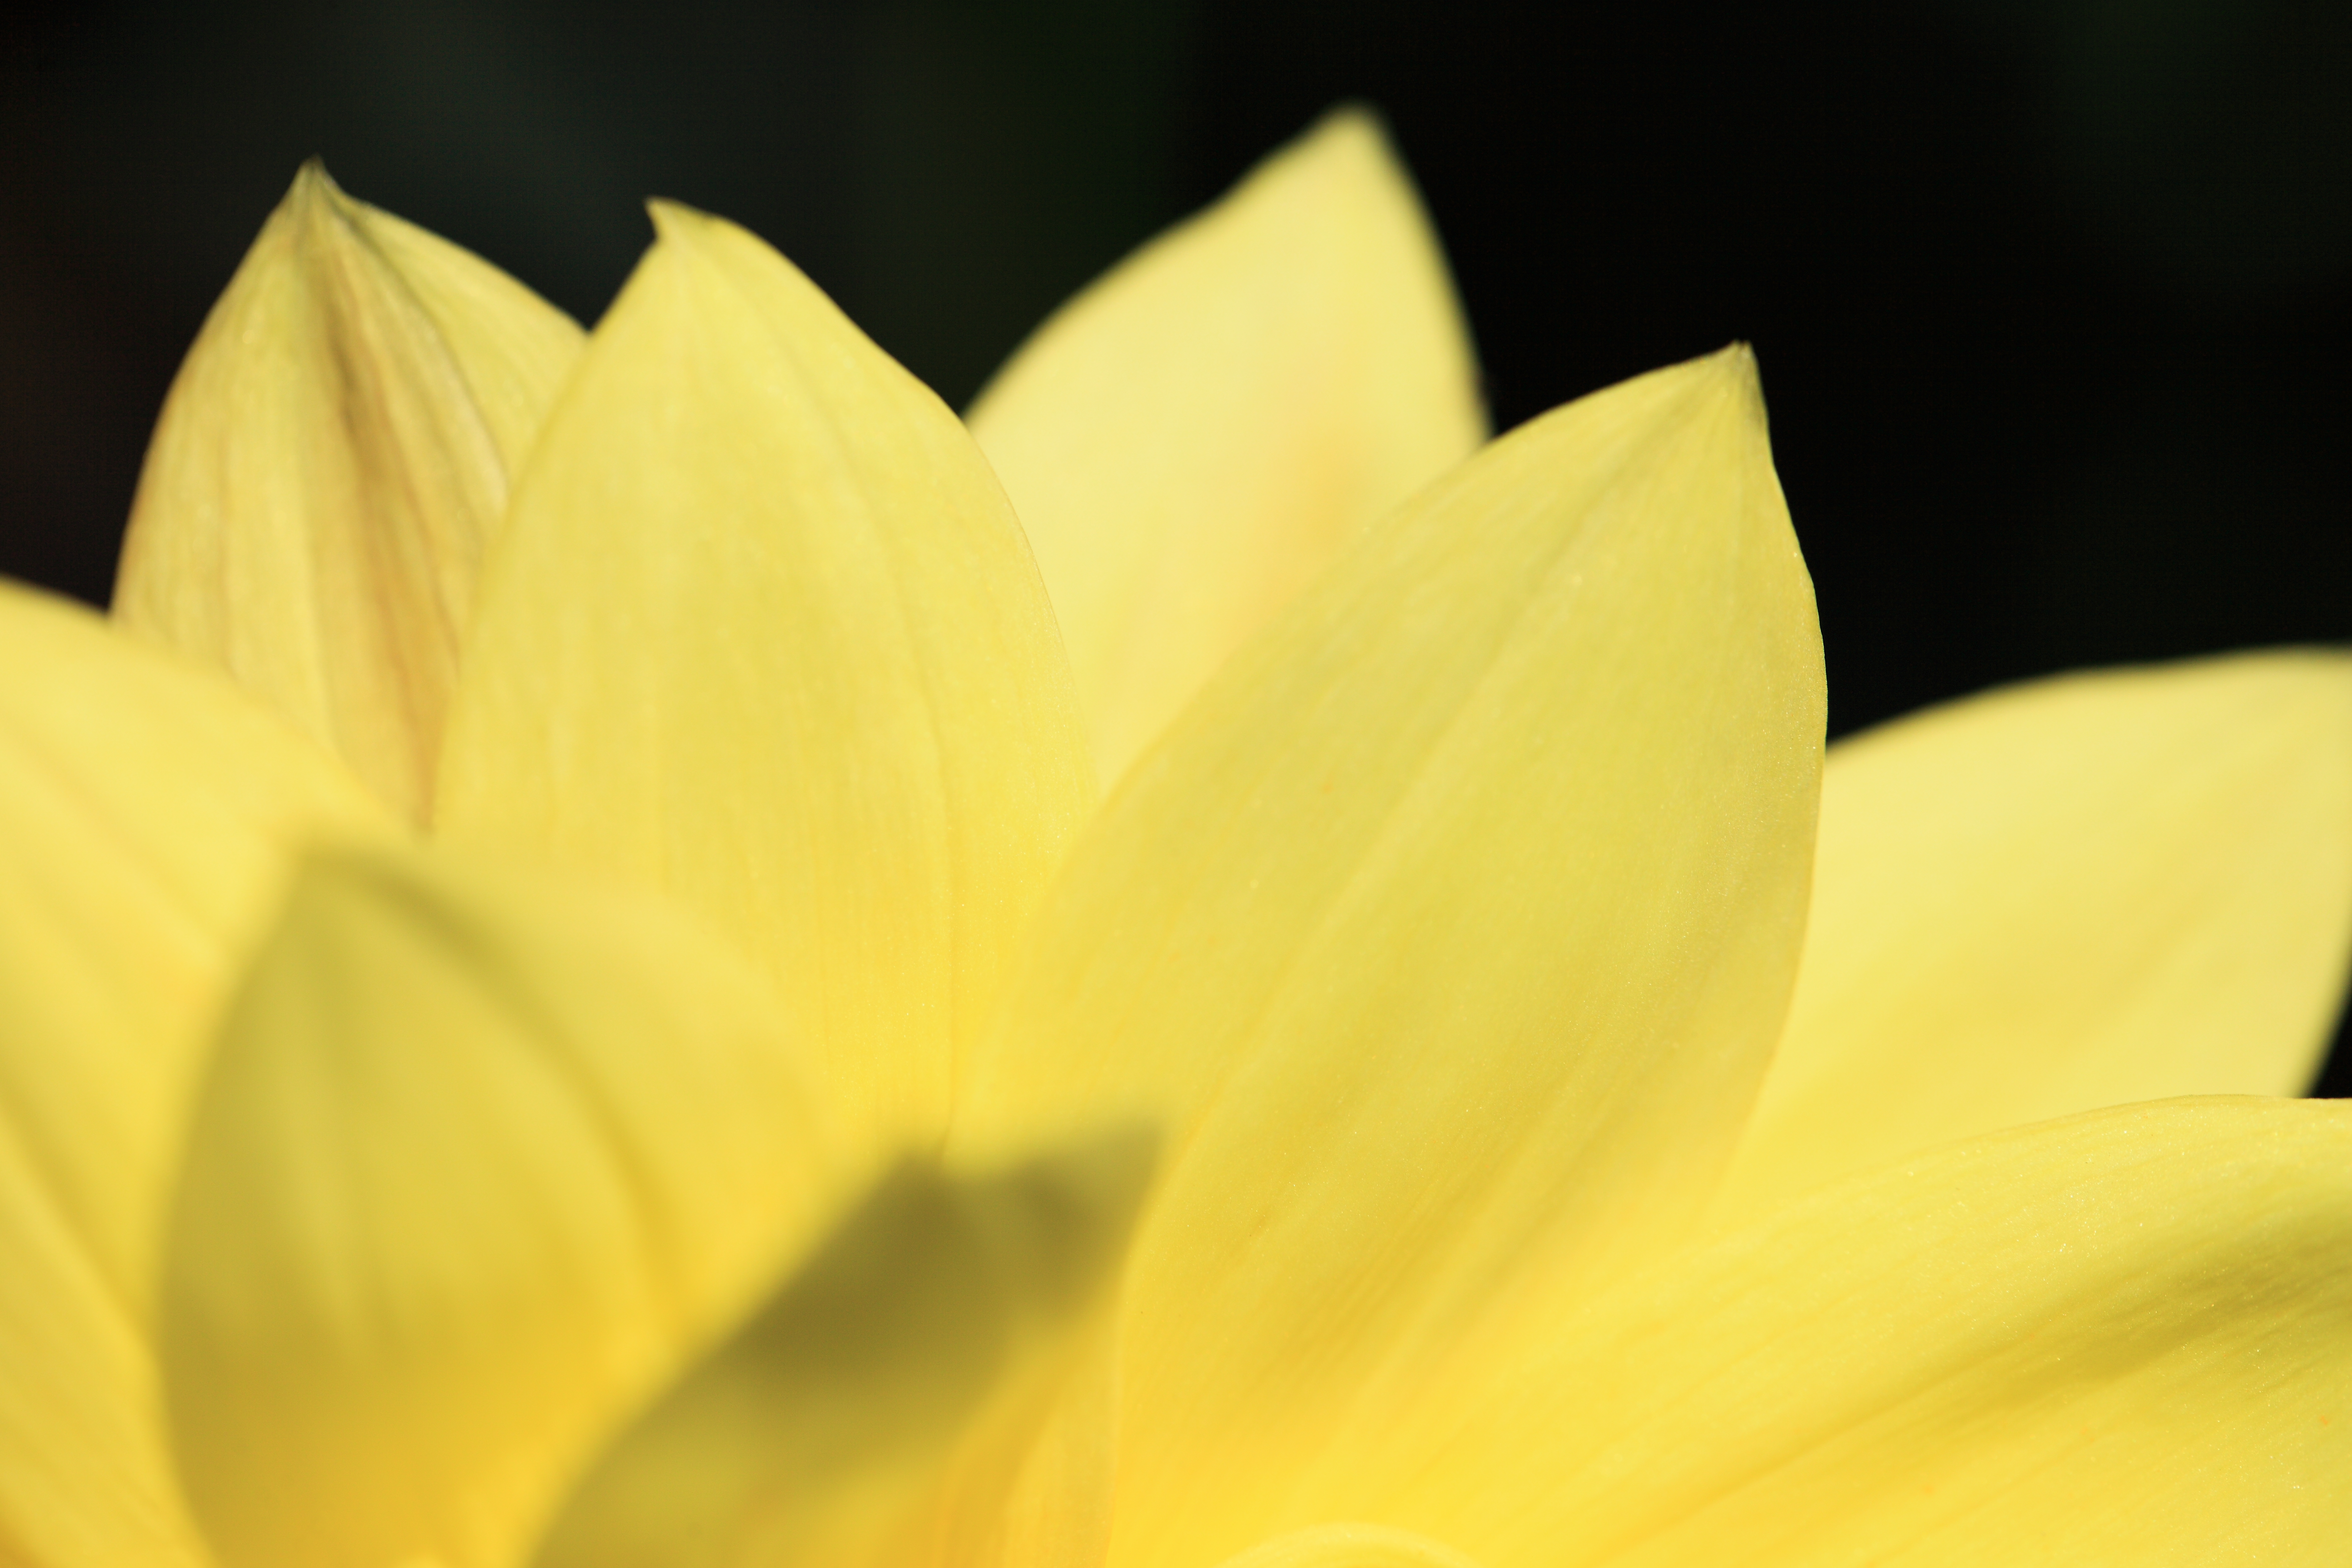
blossom, plant, photography, sunlight, flower, petal, high, yellow, flora, close up, dahlia, tokyo, 5d, narcissus, hires, markii, hi, res, resolution, jindaishokubutsukouen, choufu, macro photography, flowering plant, plant stem, land plant